Ikaria

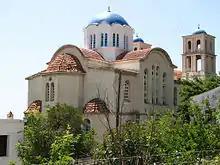
A church in Agios Kirykos

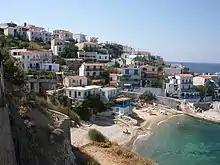
The village of Armenistis

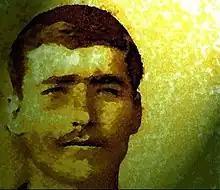
George N. Spanos, Hero of the Ikarian Revolution

In the 14th century CE, Ikaria was part of the Republic of Genoa's possessions in the Aegean. At some point during this period the Ikarians destroyed their own ports to prevent the landing of unwanted visitors. According to local historians, the Ikarians, based on their own designs, built seven watchtowers along the coastlines. Once an unknown or enemy vessel appeared, the observers would at once light a fire at the top and run to a tank which was always filled with water. A wooden plug located at the base was pulled, and water would flow. The guards of the other watchtowers were alerted by the fire and repeated the process. In the inner side of each tower's tank are marks identical to the ones measuring volumes in flasks. Each one of these marks was labelled with a different message on it, such as "pirate attack" or "unknown ship approaching". Once the water level reached the mark signifying the appropriate message, the messengers would place the plug back on the tank and put out the fire, so that each of the other towers could decode the size and gravity of the incoming danger. The watchtowers on the island's heights, such as the one in Drakano, were part of the islands' communication network since the time of the Delian League.